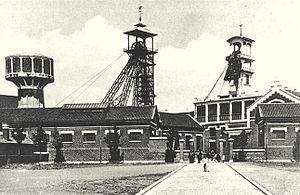
Fosse n° 3 - 3 bis Saint-Amé ou Amé Tilloy, Compagnie des mines de Lens, Liévin, Pas-de-Calais, France.
Le chevalement du puits nᵒ 3 bis de la fosse nᵒ 3 - 3 bis des mines de Lens est construit en 1920 sur ce charbonnage du bassin minier du Nord-Pas-de-Calais à Liévin. Il remplace celui qui a été détruit durant la Première Guerre mondiale.
Voici une liste de mines de charbon triée en fonction du nom de la mine et de sa localisation.
La fosse nᵒ 3 - 3 bis dite Saint-Amé ou Amé Tilloy de la Compagnie des mines de Lens est un ancien charbonnage du Bassin minier du Nord-Pas-de-Calais, situé à Liévin. Les travaux commencent en 1858, et la fosse nᵒ 3 commence à extraire en 1860. Un terril cavalier nᵒ 233, Cavalier du 3 de Lens, la relie aux autres fosses. Des cités sont bâties près de la fosse, ainsi qu'une église et des écoles. Le puits nᵒ 3 bis est ajouté en 1881. La fosse est détruite durant la Première Guerre mondiale. Elle est reconstruite suivant le style architectural des mines de Lens d'après-guerre. Le puits nᵒ 3 est doté d'un chevalement en béton armé, alors que le puits nᵒ 3 bis est équipé d'un chevalement métallique. Les cités, les écoles et l'église sont également reconstruites.